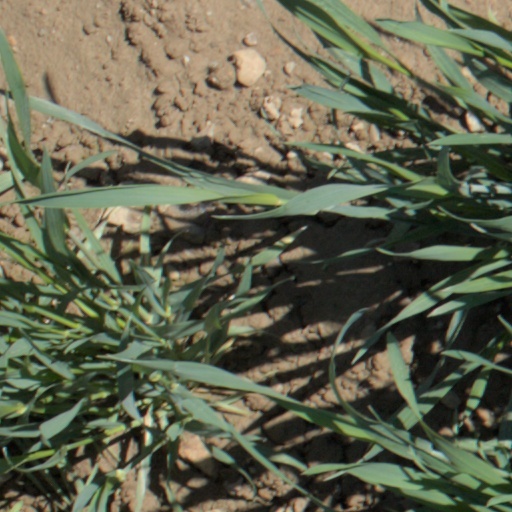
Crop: wheat